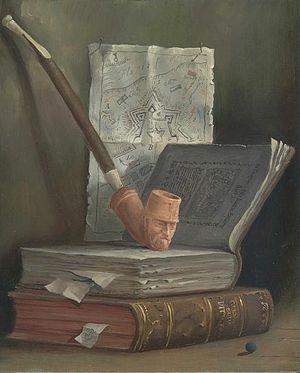
Tomek Steifer, né le 5 novembre 1955 à Varsovie, décédé le 8 octobre 2015 à Gdańsk, habitant de longue date dans le petit village de Szadolki non loin de Gdansk, est un artiste peintre, graphiste, peintre héraldiste et généalogiste polonais.